Question: Please indicate a possible affordance area of the knife that can be used for holding
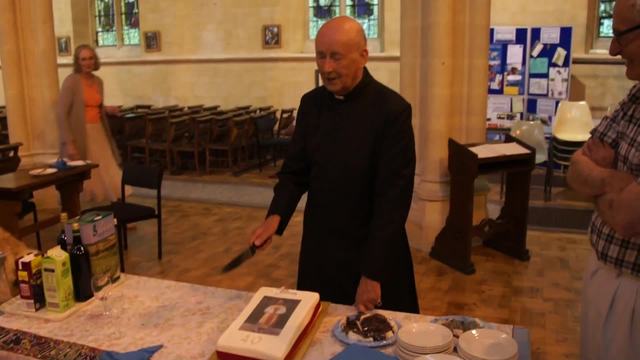
Answer: [246.78, 227.817, 274.149, 253.081]